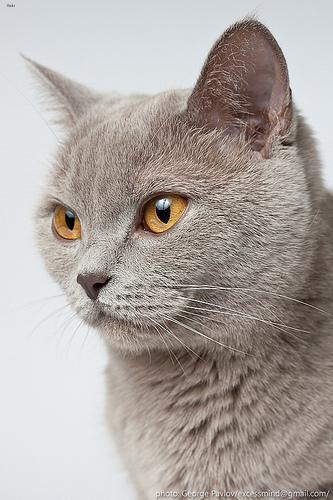
Breed: British Shorthair